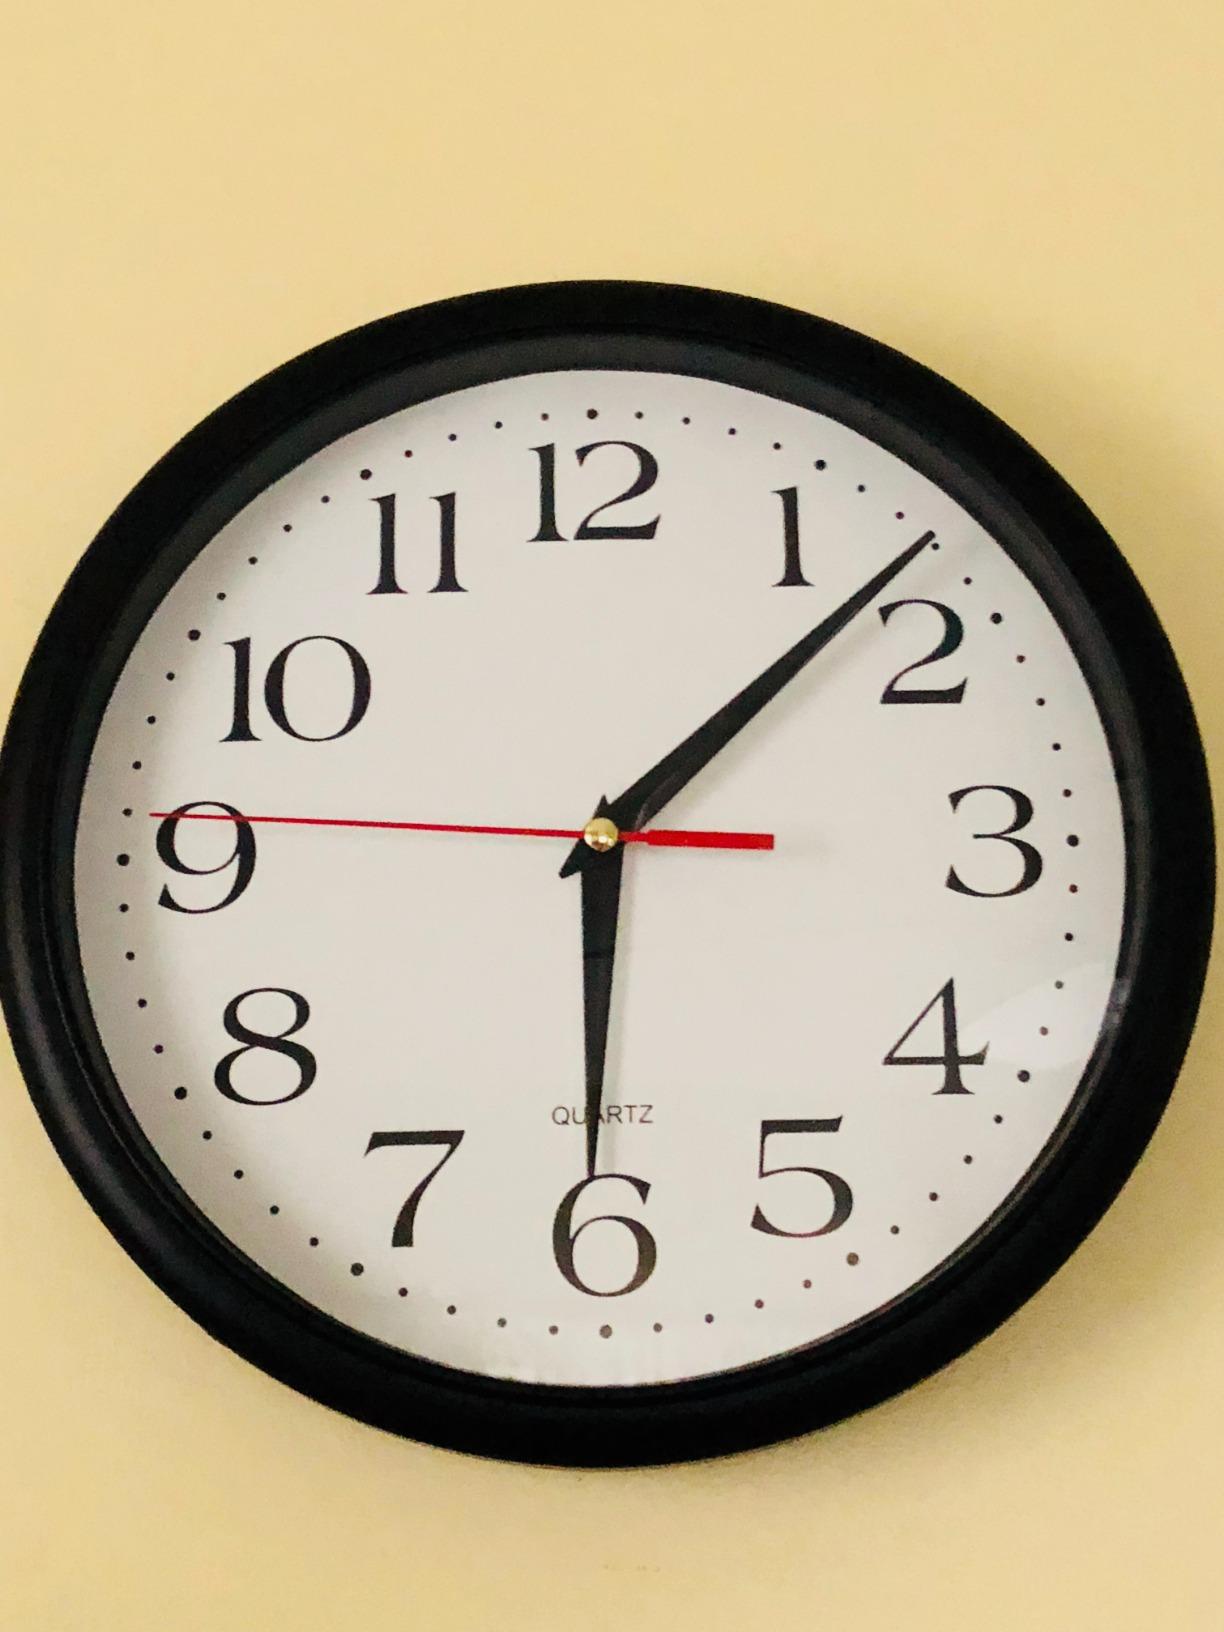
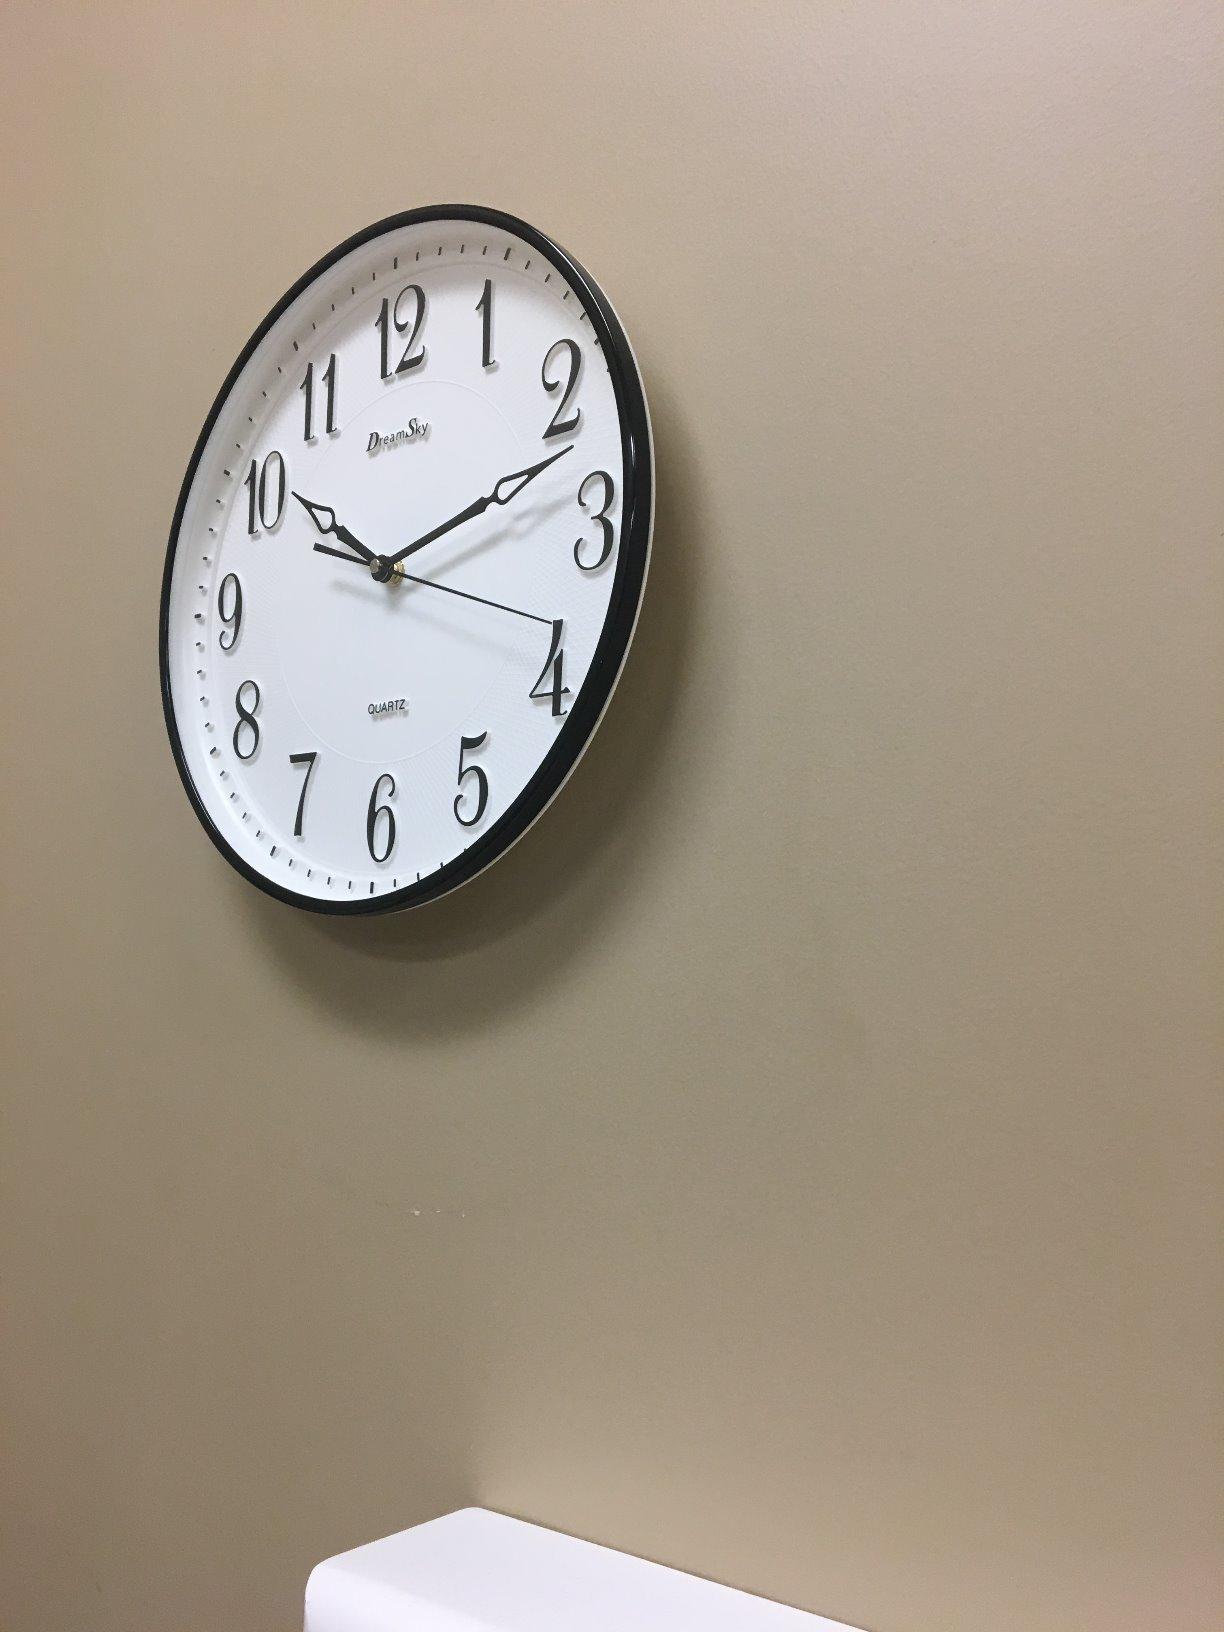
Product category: clock
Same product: no